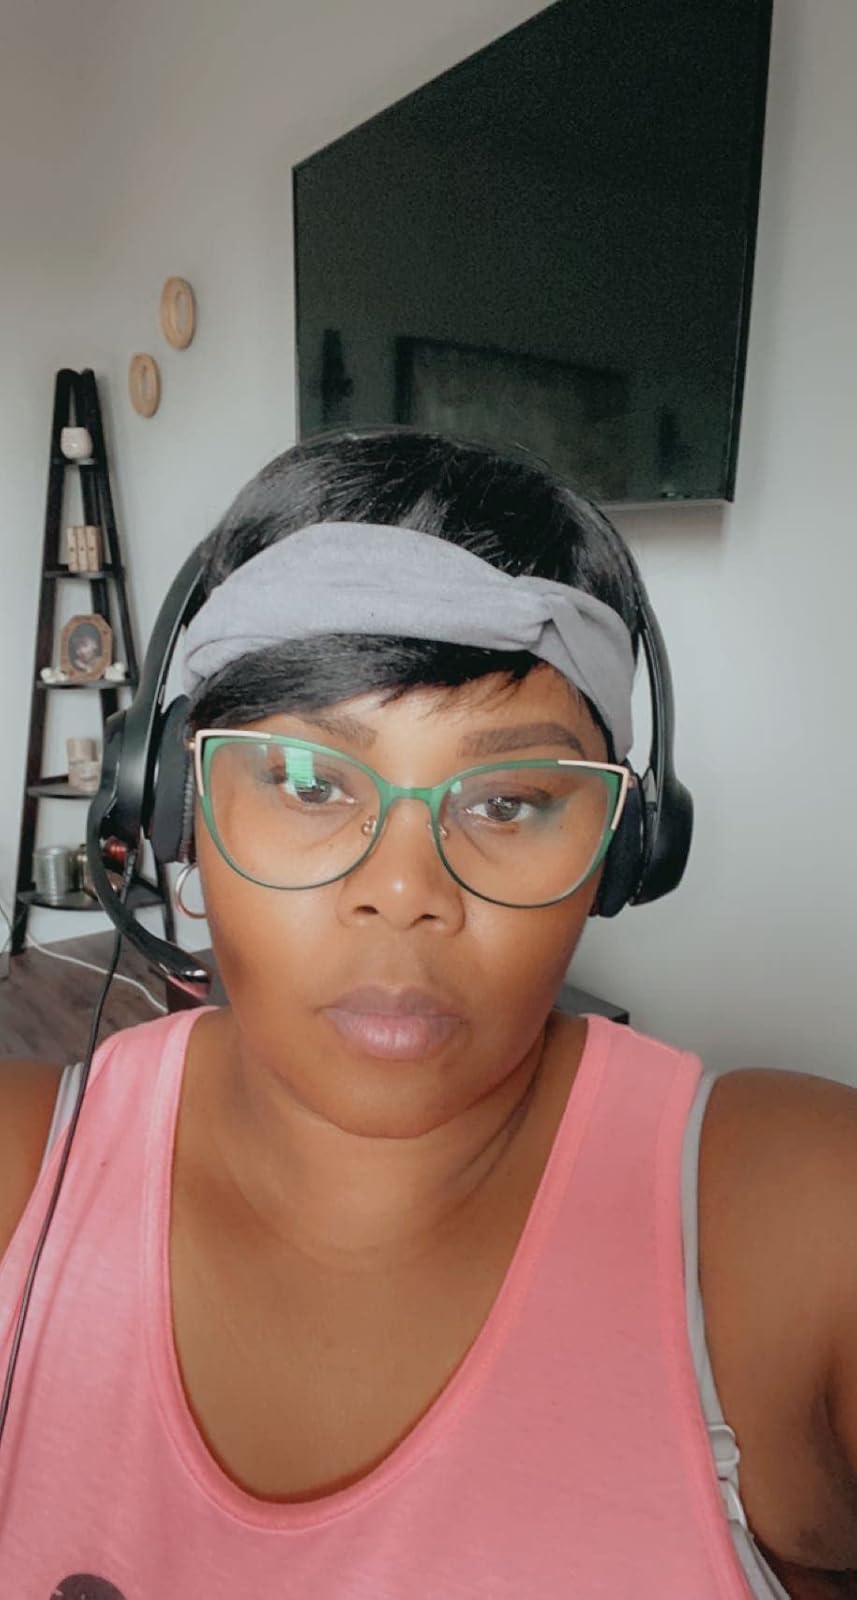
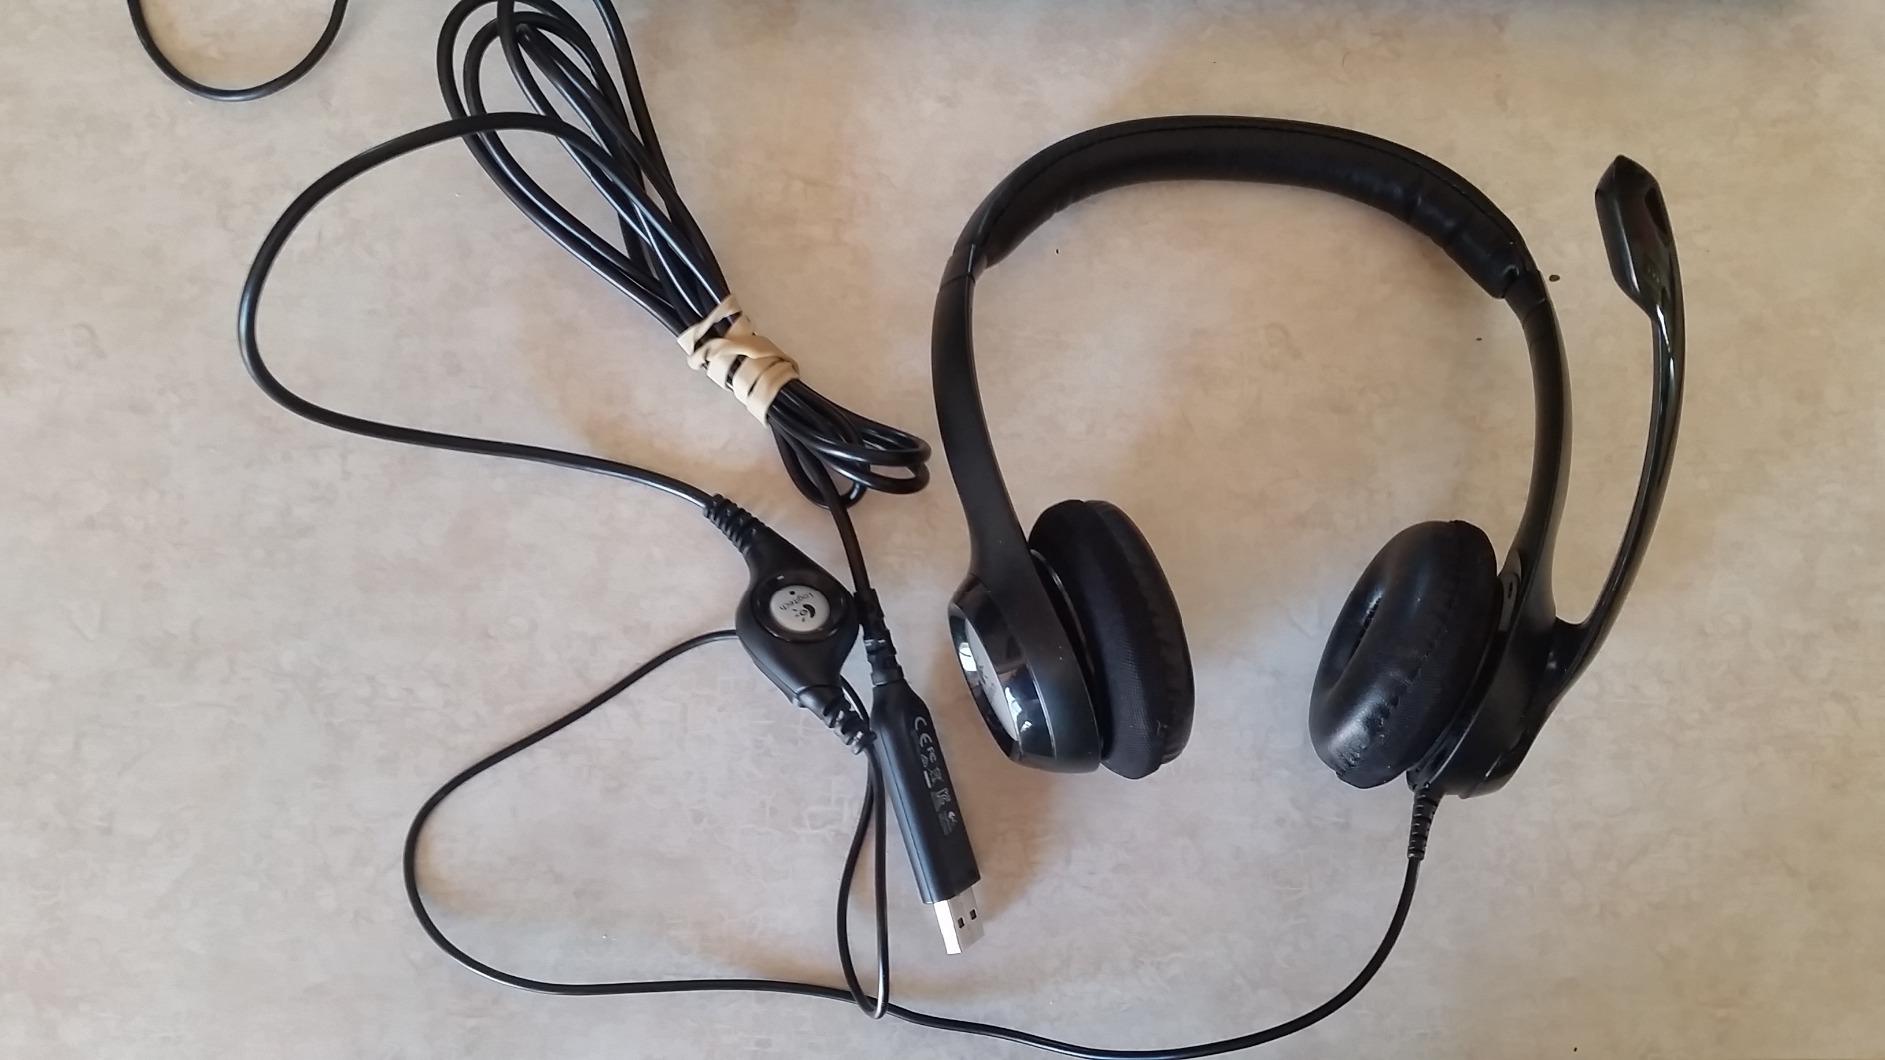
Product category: headphones
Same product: yes